Poltava Governorate

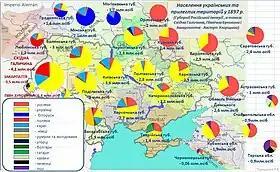
– Great Russians, – Little Russians

By the 1897 census, the majority religion in the governorate and virtually the state religion was Eastern Orthodox Christianity with some of the population following Judaism. Other religions were much less common.